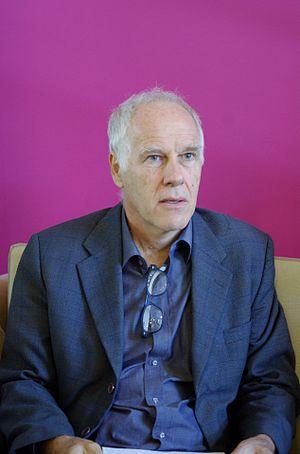
José Weinstein Cayuela, est un homme politique chilien. Ministre de la Culture et des Arts de 2003 au 11 mars 2006.